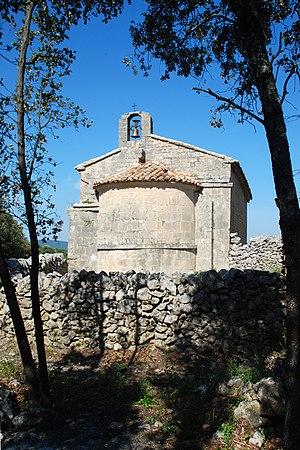
France - Provence - Chapelle du Saint-Sépulcre de Beaumont-du-Ventoux
La chapelle du Saint-Sépulcre est une chapelle romane située au hameau des Valettes près de Beaumont-du-Ventoux, dans le département français de Vaucluse et la région Provence-Alpes-Côte d'Azur.
Beaumont-du-Ventoux est une commune française située dans le département de Vaucluse, en région Provence-Alpes-Côte d'Azur.